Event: Nepal Earthquake
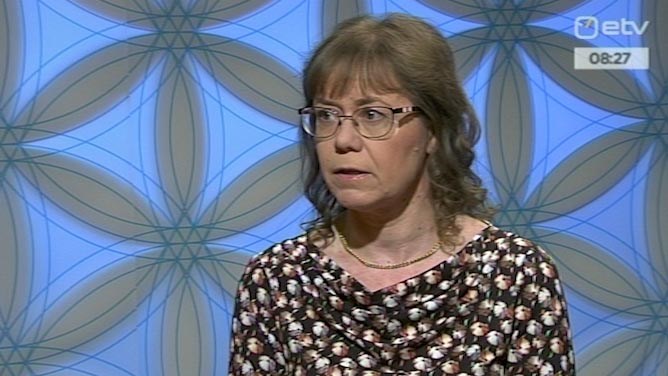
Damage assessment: no_damage